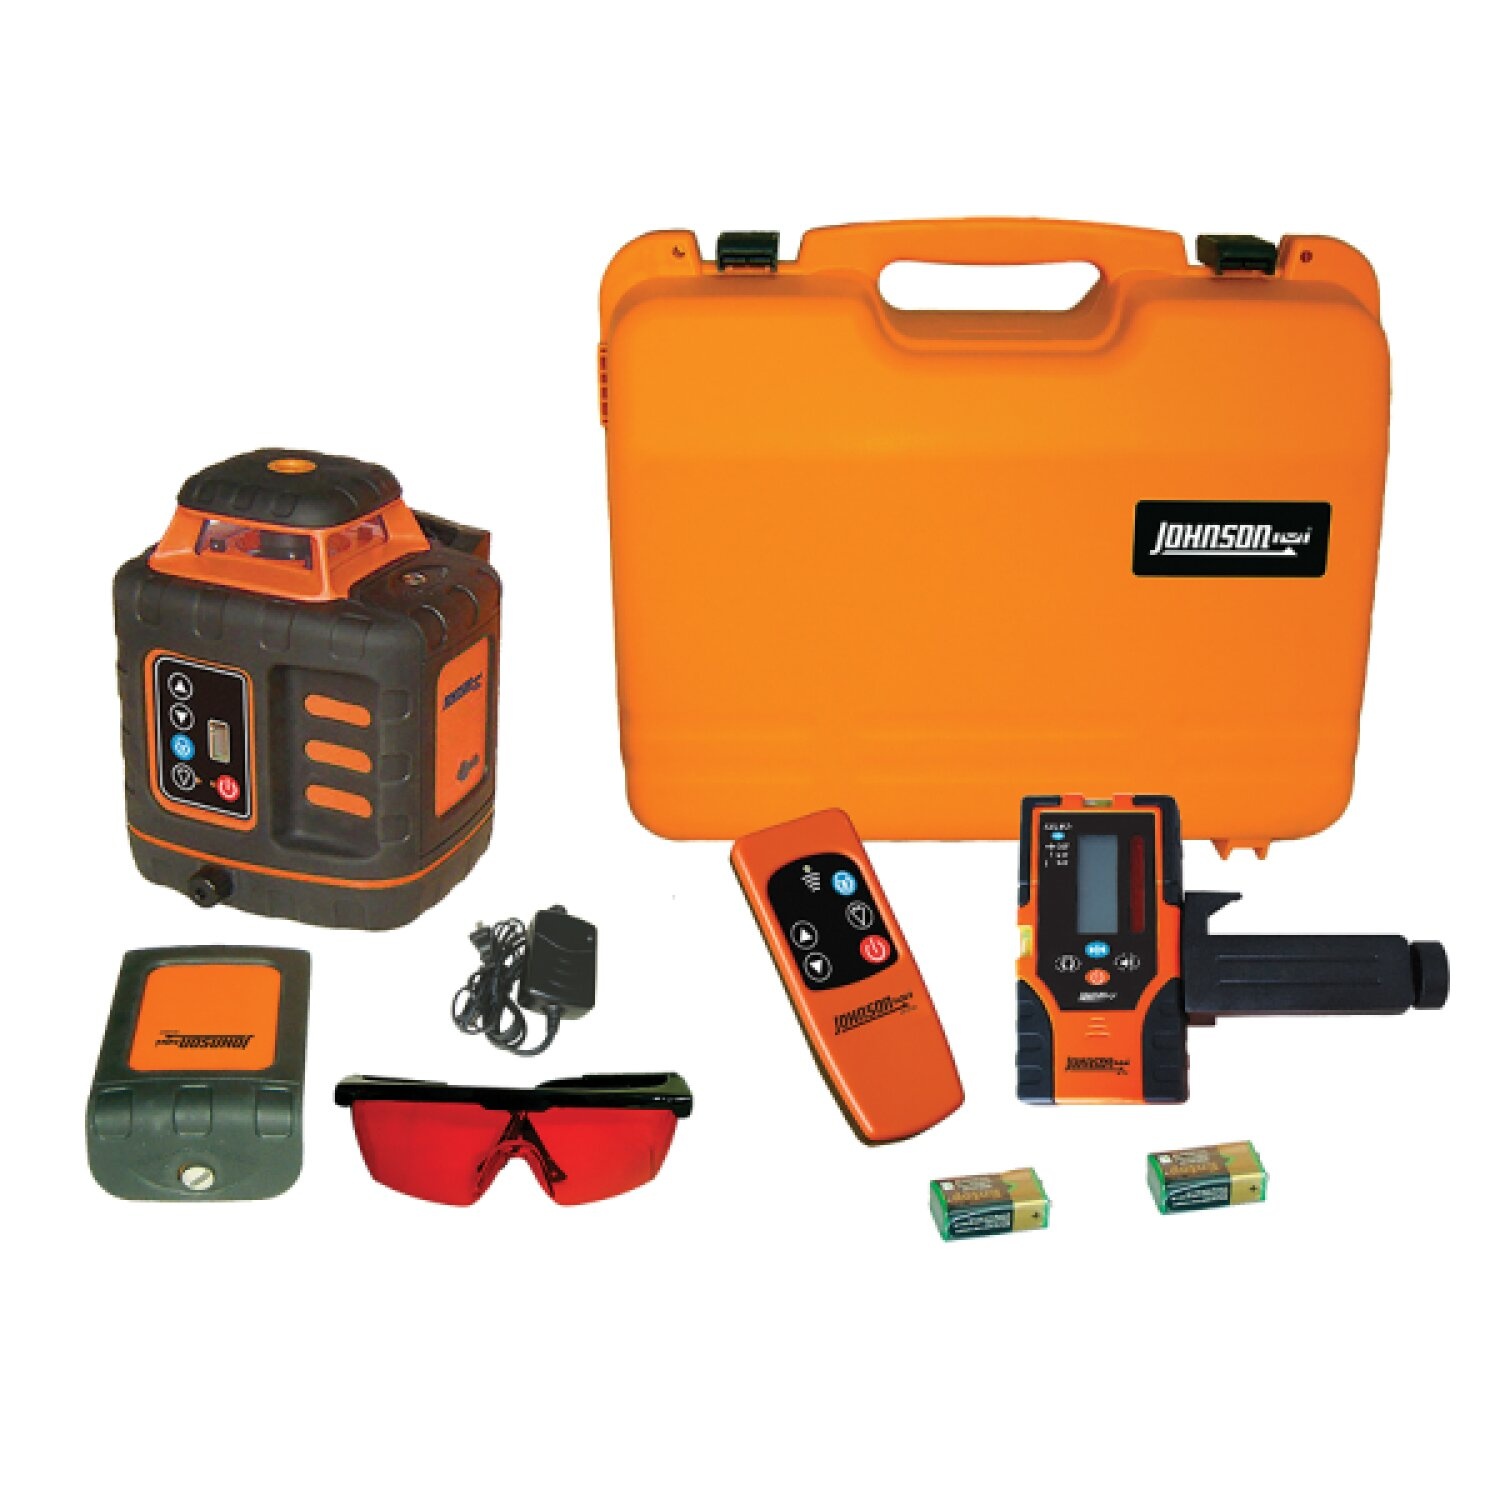
Johnson 40-6532 Self-Leveling Rotary Laser Kit
General Information Brand Johnson Part Number 40-6532 Product Type Self-Leveling Rotary Laser Kit What's Included Laser, NiMH rechargeable battery pack, 6.4V battery charger, 4 "C" alkaline battery compartment (batteries not included), detector with clamp and 9V battery, remote control and 9V battery, tinted glasses, and hard-shell carrying case. UPC 049448065325 California Residents Proposition 65 Warning Physical Characteristics Weight 6.80 kg 15.00 lb Details Features Self-leveling in the horizontal plane Locking mechanism protects inner pendulum during transportation Manual-leveling in the vertical plane with 90 degrees split beam Laser beam modes include dot and two adjustable line lengths Visual and audible alarms when beyond leveling range Batteries NiMH Rechargeable battery Range Up to 200 ft. Accuracy ±3/16"/100'
Brand: Johnson
Category: Hardware > Tools > Measuring Tools & Sensors > Levels > Laser Levels > Rotary Laser Levels